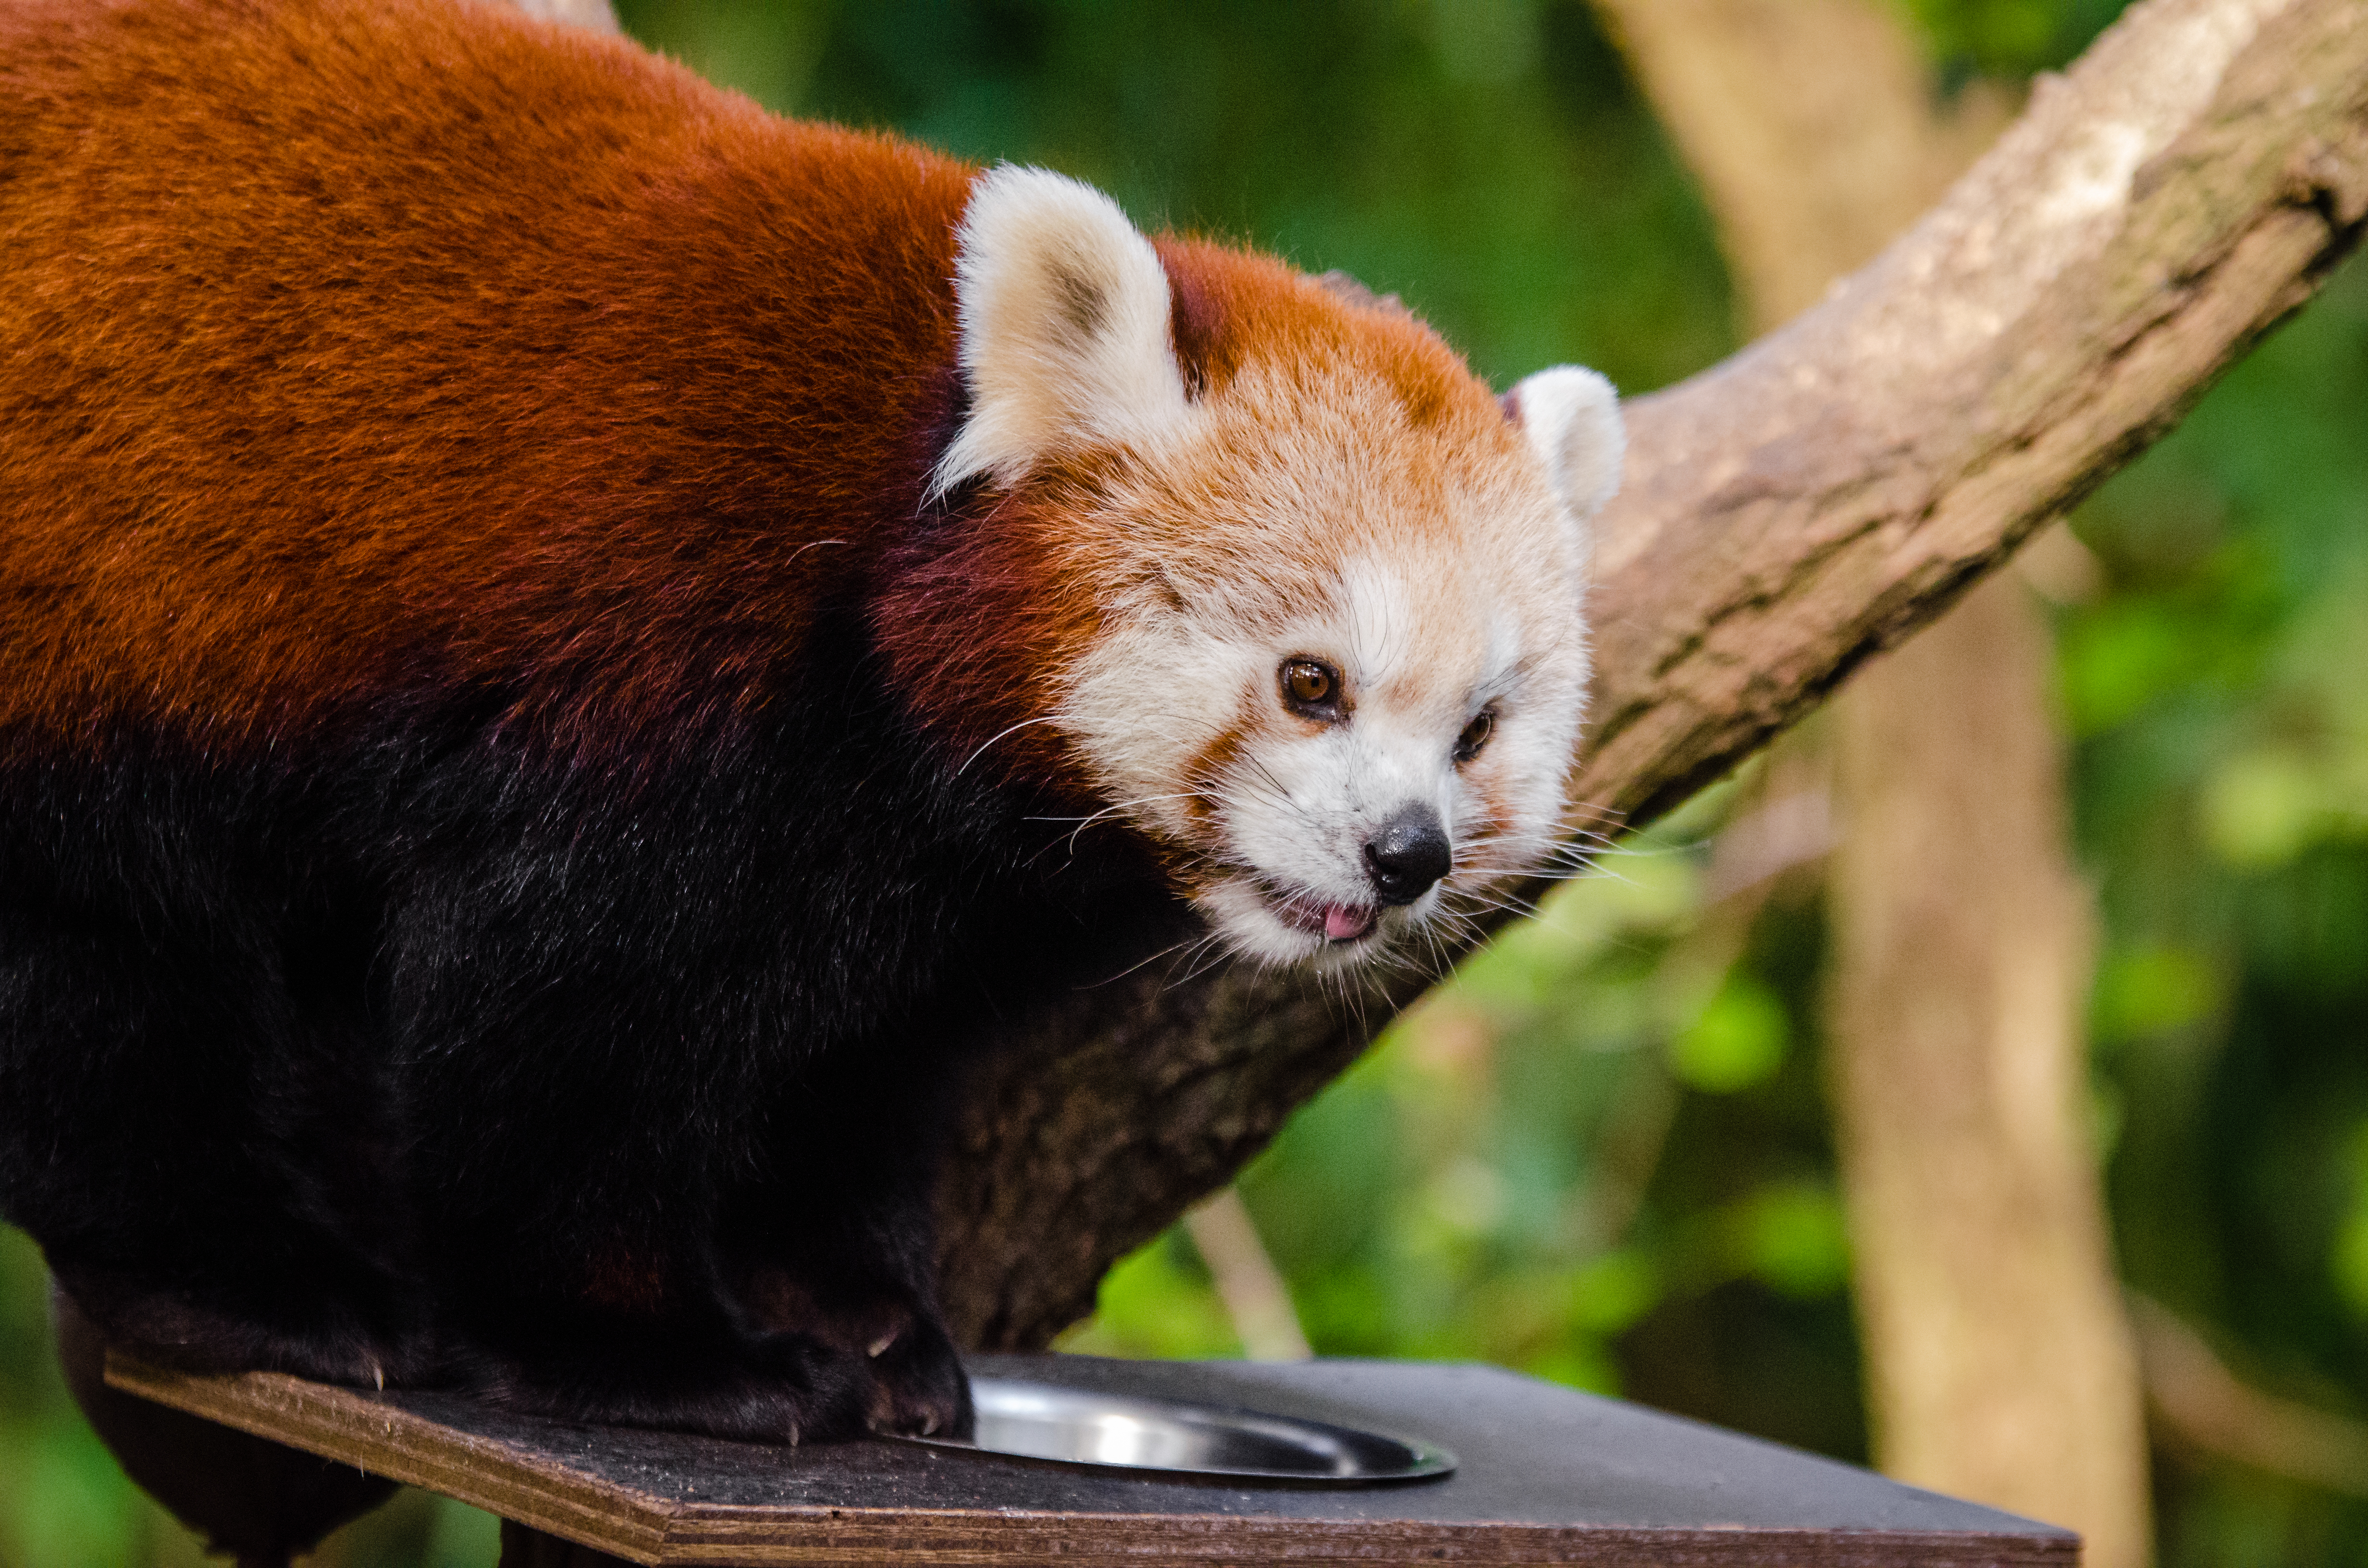
tree, nature, bokeh, blur, field, vintage, sweet, feet, animal, cute, female, wildlife, zoo, fur, orange, young, spring, green, high, red, foot, mammal, nikon, fauna, red panda, panda, 2015, face, nose, whiskers, paw, tail, animals, ears, endangered, vertebrate, germany, deutschland, natur, paws, tier, depth, iso, depthoffield, fell, gesicht, baum, adorable, bamboo, d7000, roter, kleiner, niedlich, sues, suess, species, bedrohte, tierart, tierpark, weiblich, jungtier, jung, ohren, schwanz, nase, bedroht, ailurus, fulgens, mozilla, firefox, wochenende, weekend, fr hling, gr n, s s